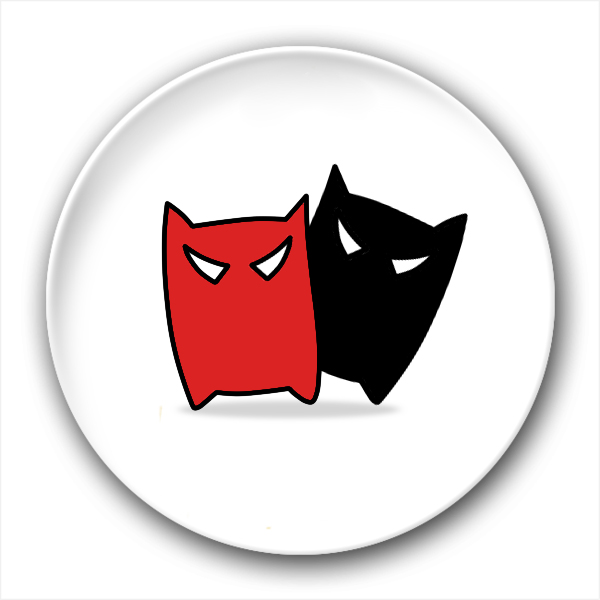
Label: trash